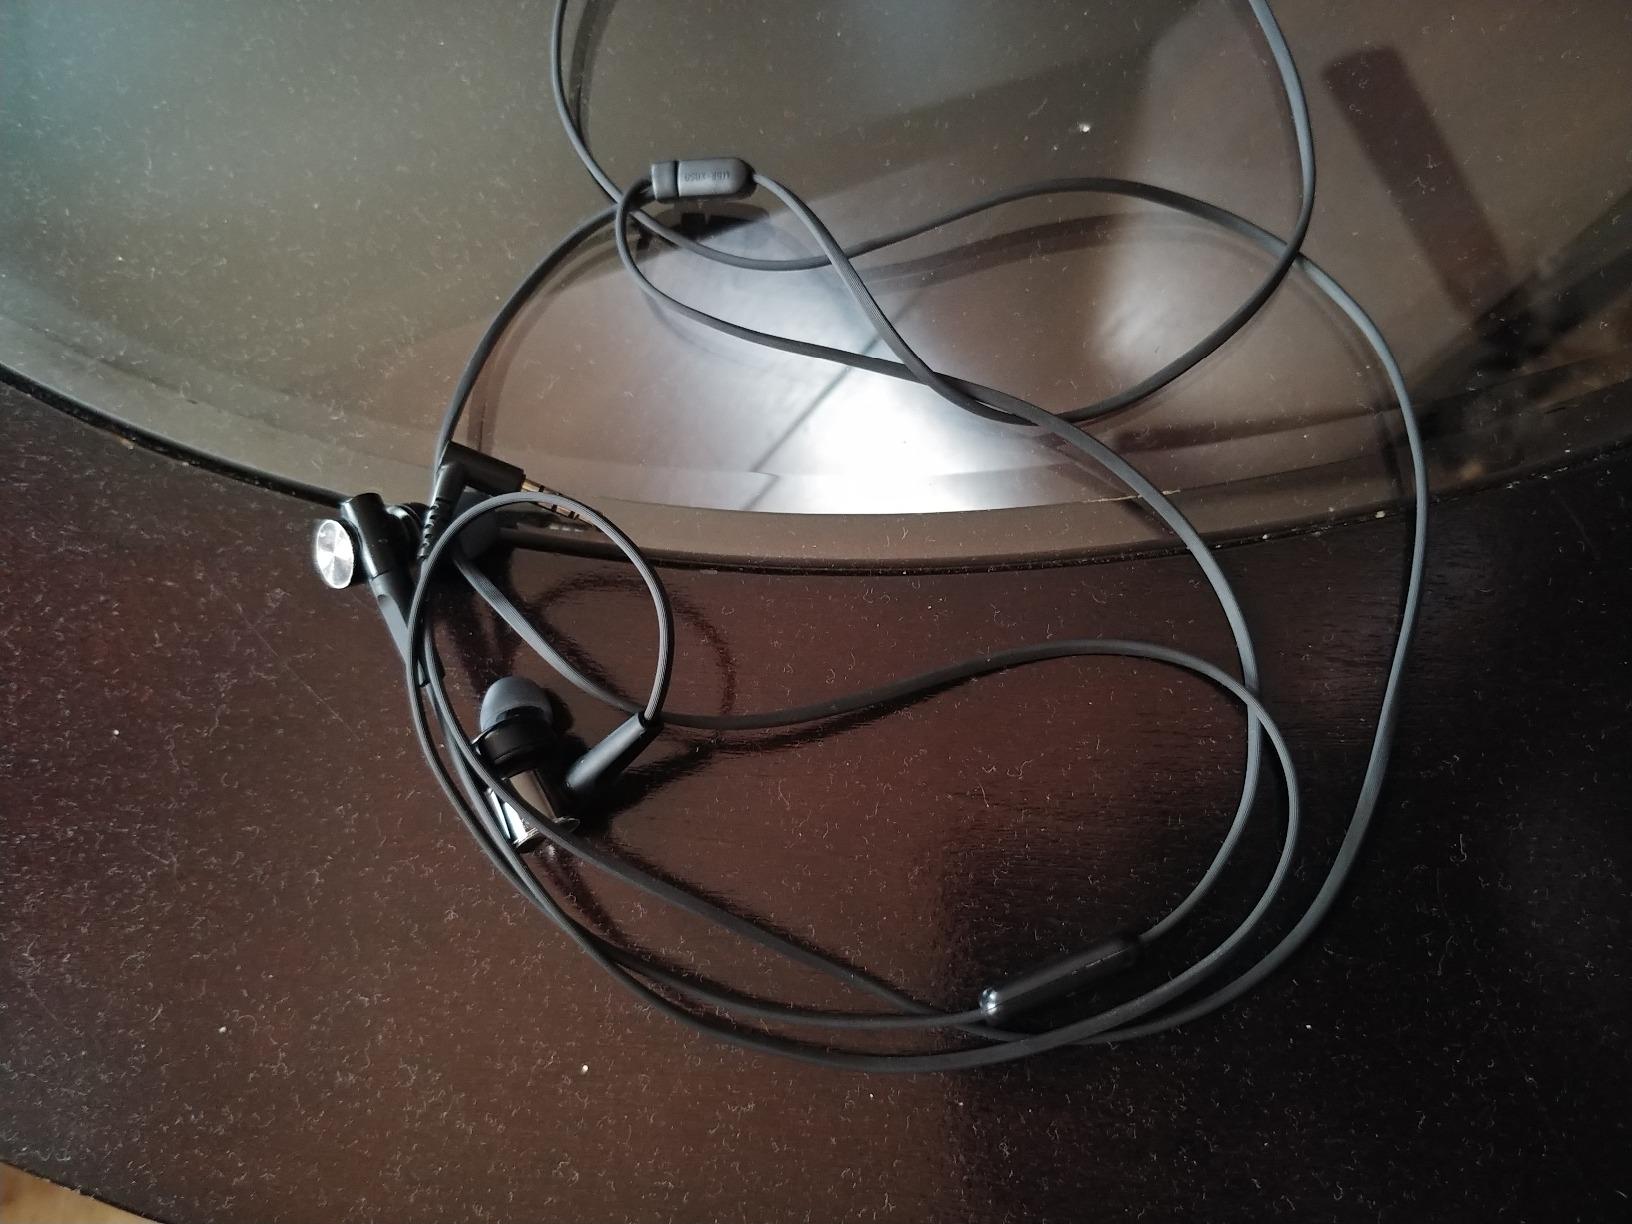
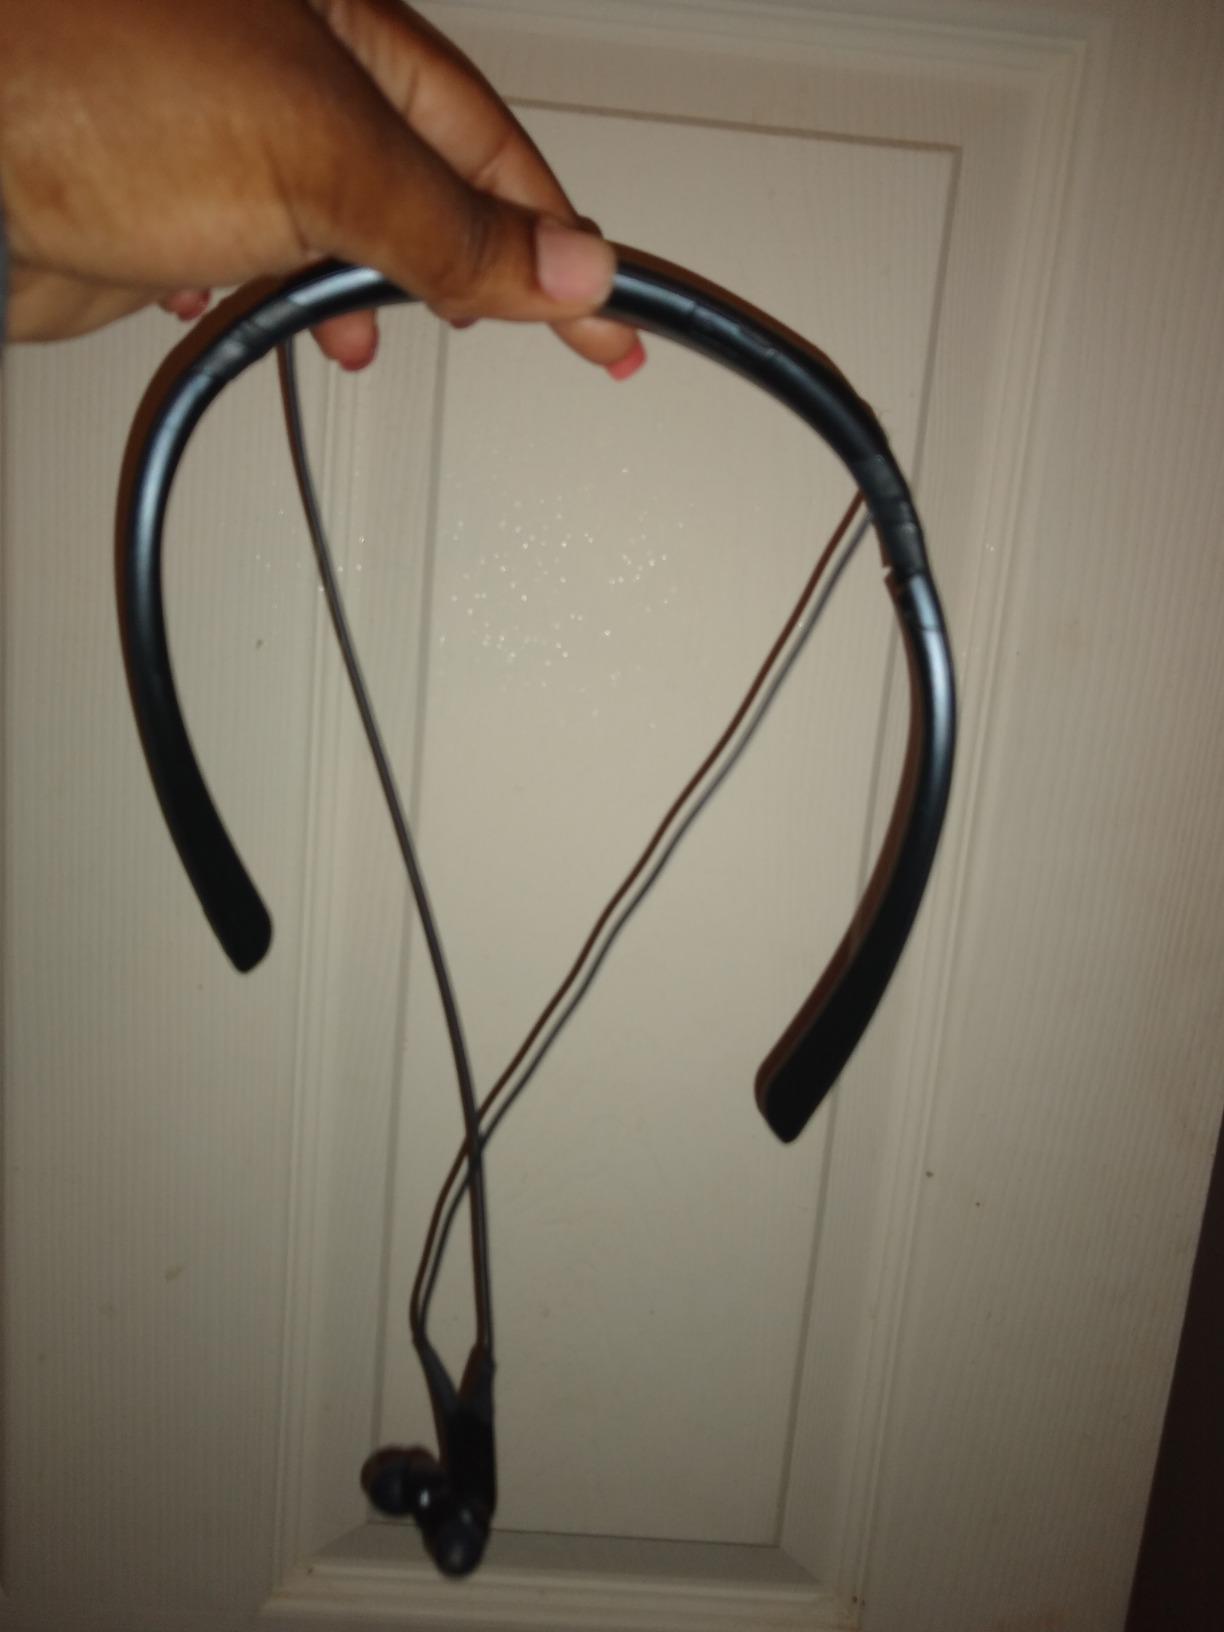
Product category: headphones
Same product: no